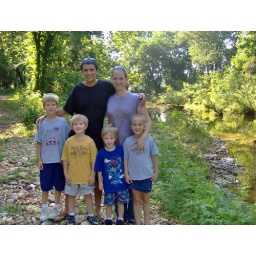
this was taken by the side of the road nice back ground